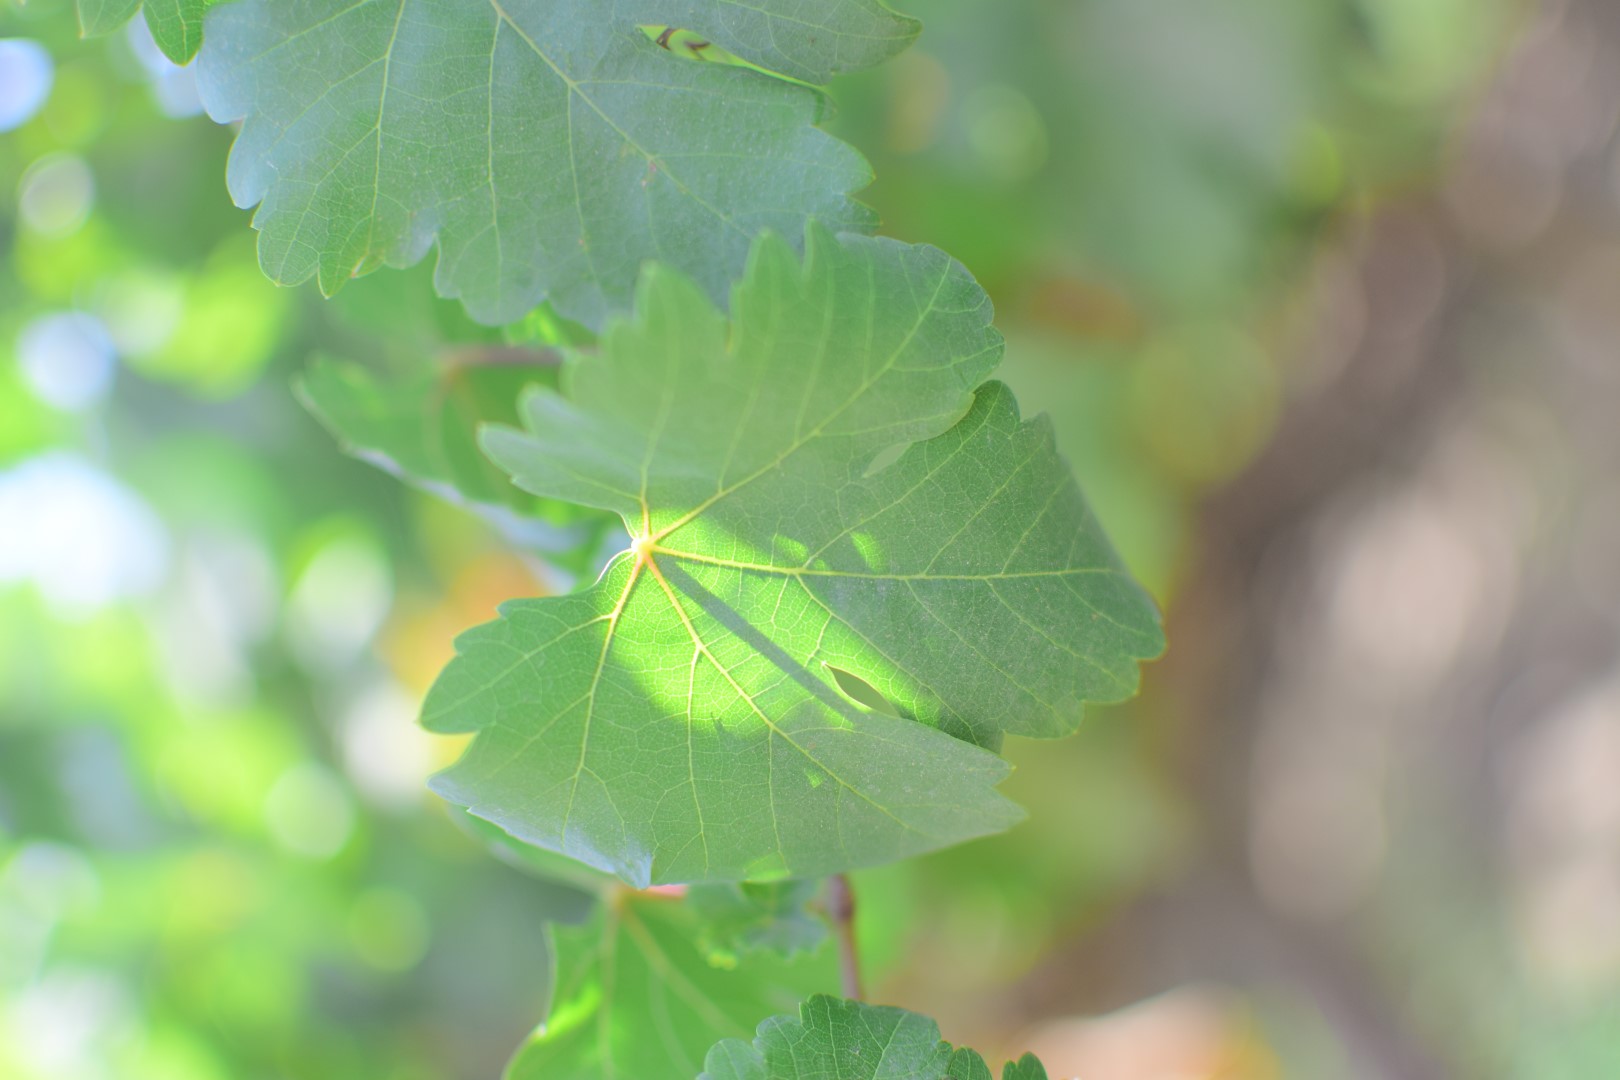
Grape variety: Shdah